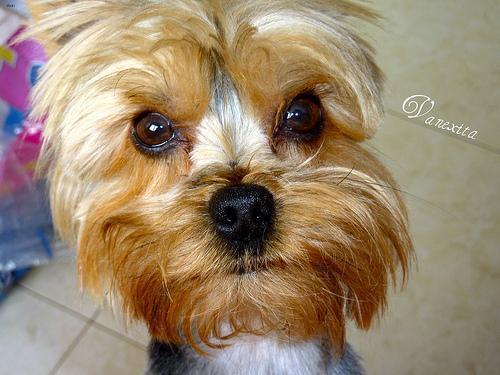
yorkshire terrier